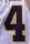
Number: 4